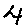
Label: 4